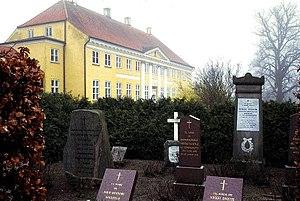
Monica Emily Wichfeld, née Monica Massy-Beresford, à Londres, le 12 juillet 1894 et morte, en déportation à Waldheim, le 27 février 1945 était une des dirigeantes de la résistance danoise durant la Seconde Guerre mondiale.